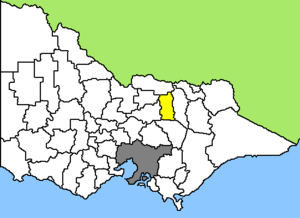
Le bourg de Benalla est une zone d'administration locale dans le nord-est du Victoria en Australie. Il est traversé par la Hume Freeway.